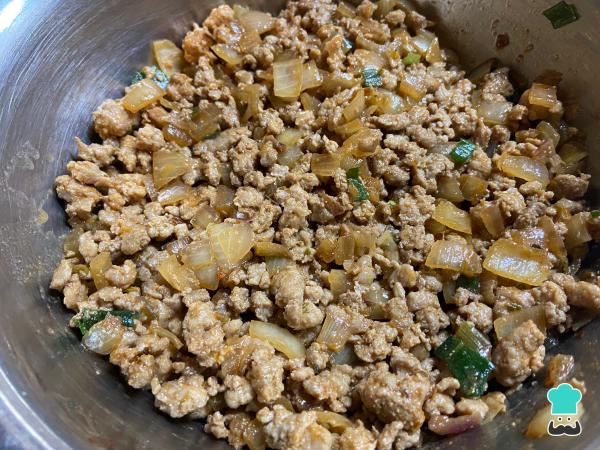
Mezcla la carne con las cebollas salteadas y la parte verde del verdeo picada.